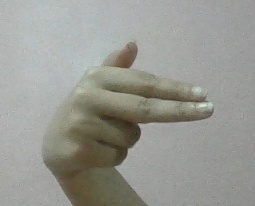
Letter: ghain